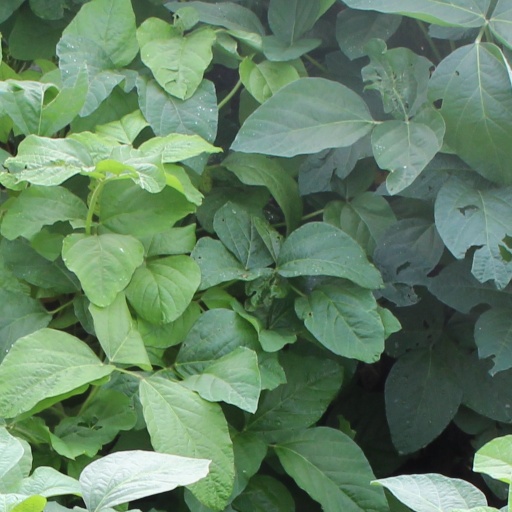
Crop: soybean